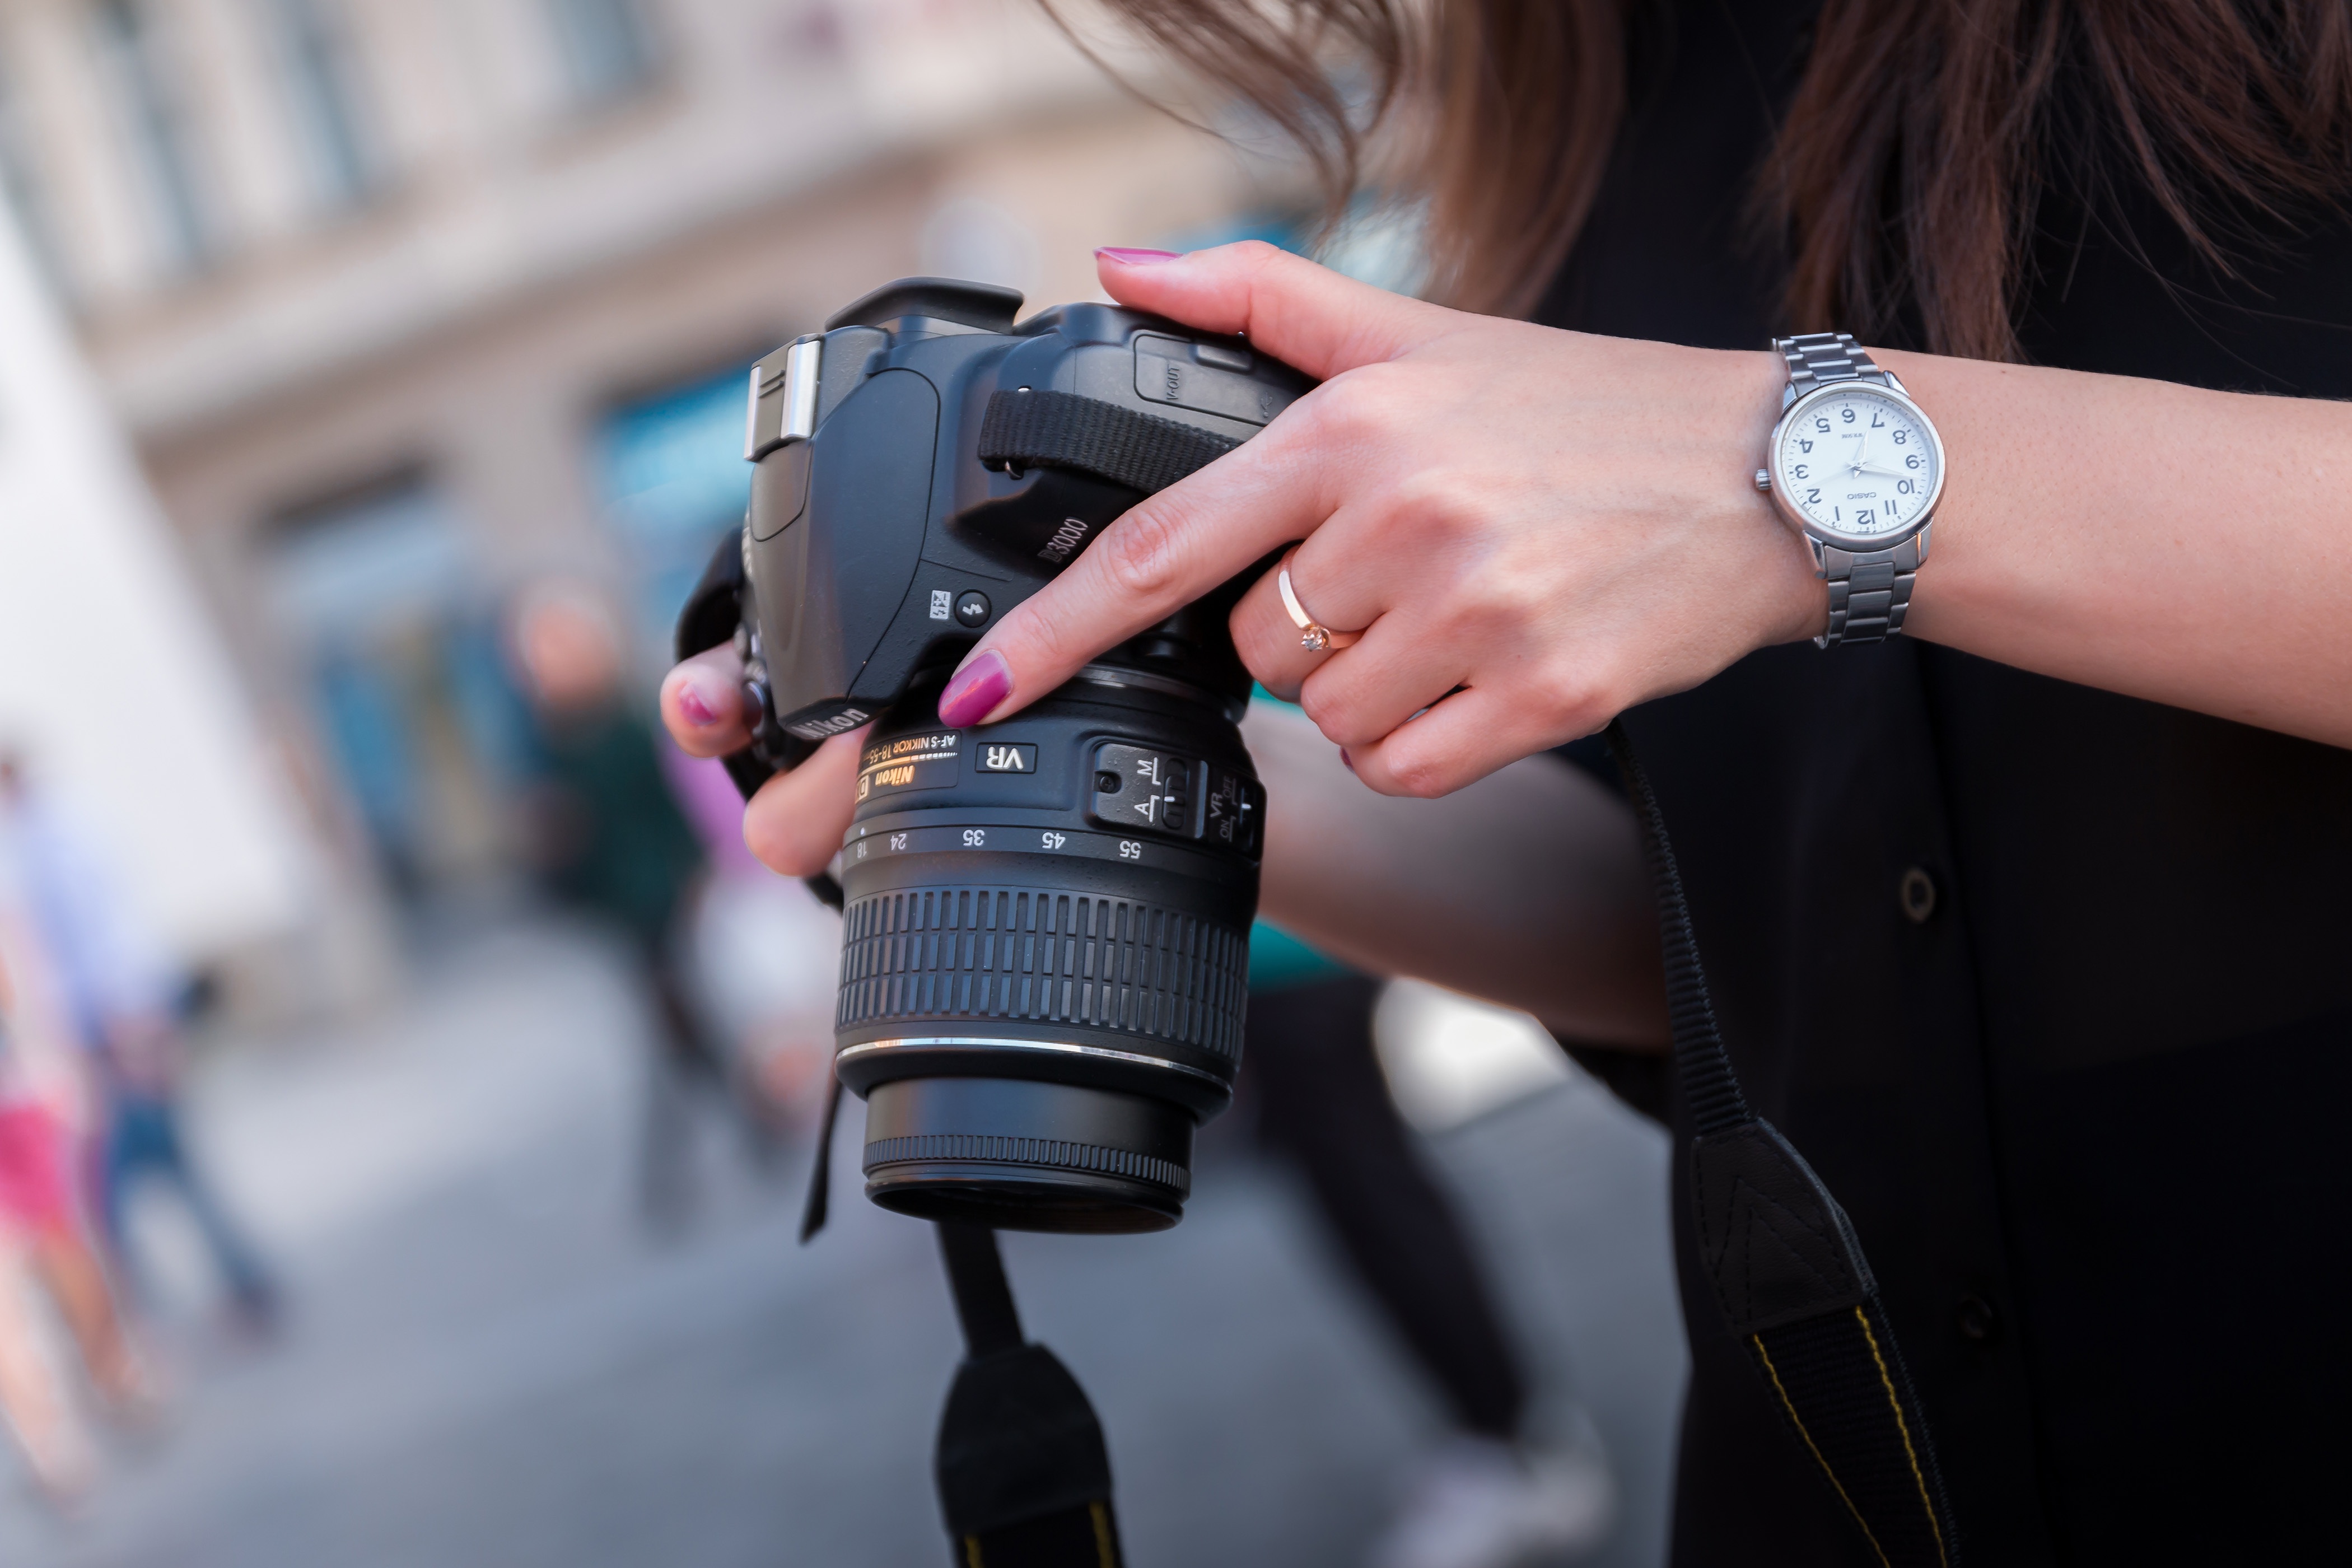
work, hand, street, camera, photography, photographer, city, photo, dslr, canon, blue, nikon, holding, digital camera, shooting, hands, picture, photograph, job, cam, single lens reflex camera